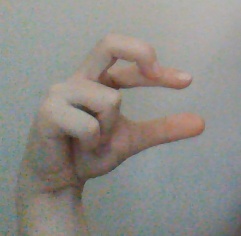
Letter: thal